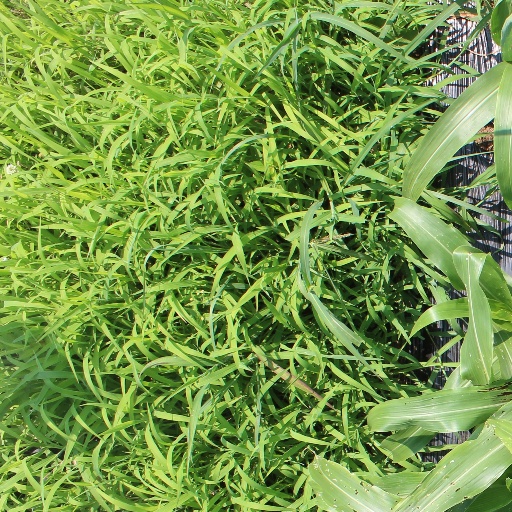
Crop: sorghum